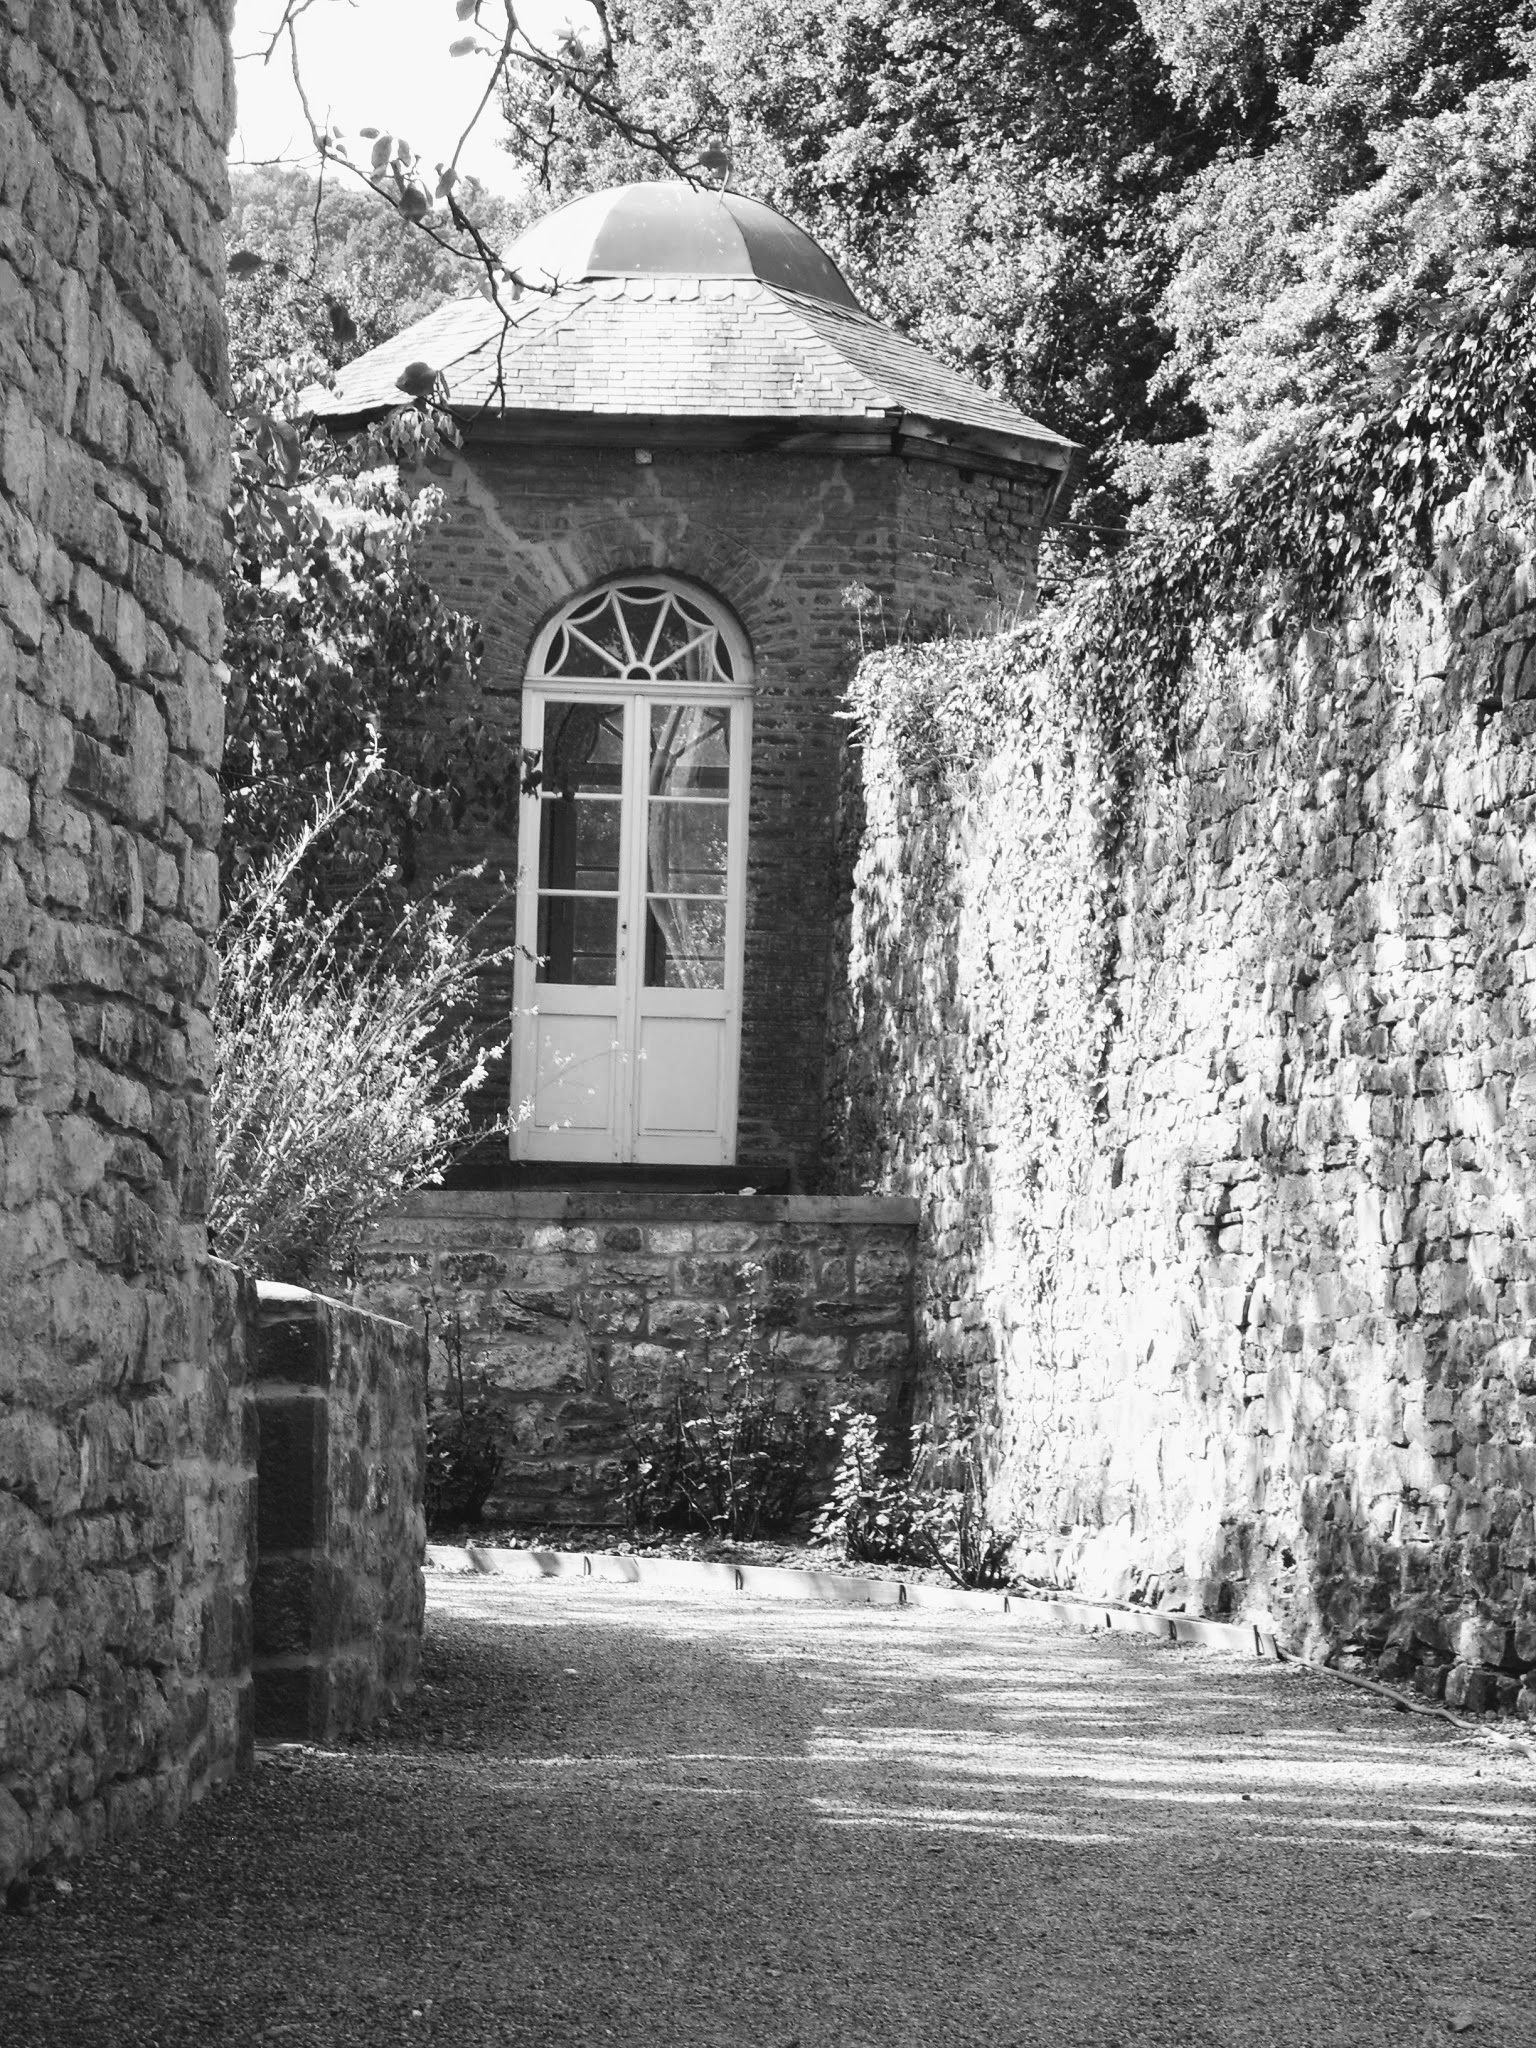
tree, black and white, house, building, old, home, cottage, chapel, monochrome, place of worship, belgium, ruins, history, ardennes, rural area, vielsalm, monochrome photography